The Island (American TV series)

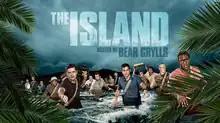

The Island is an American survival skills reality television series, hosted by adventurer and survivalist Bear Grylls on NBC, which began airing on May 25, 2015.